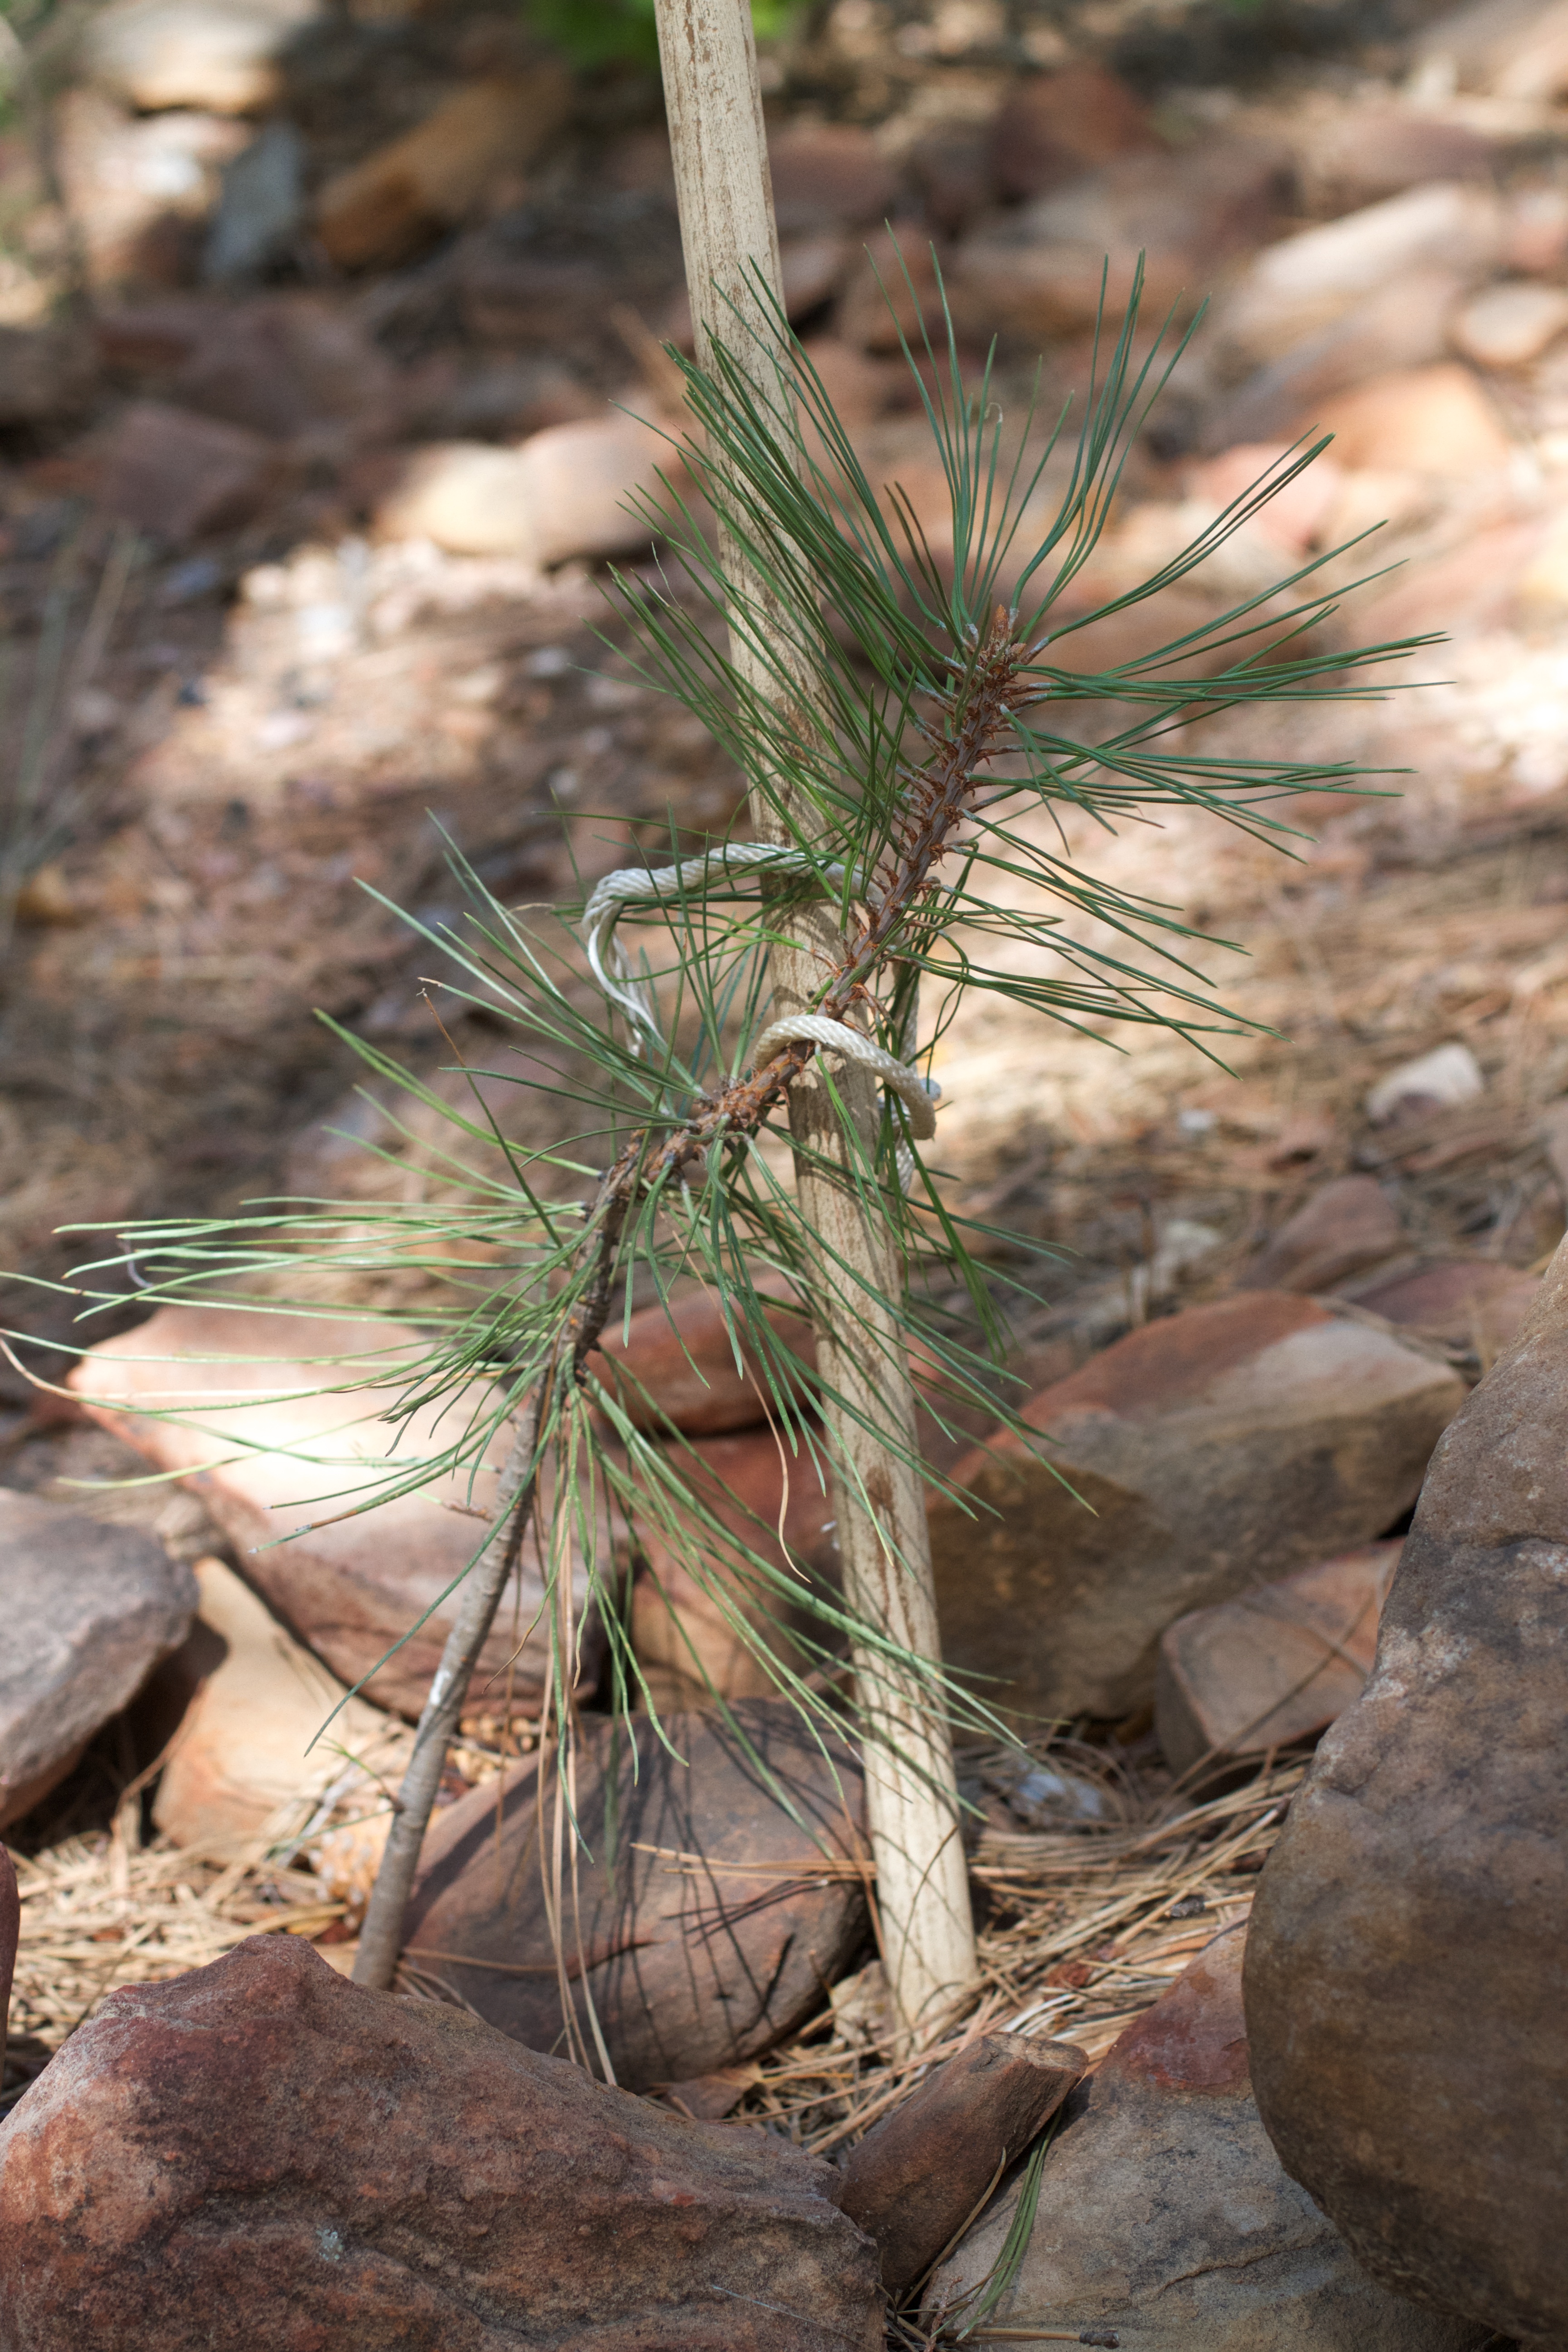
tree, branch, plant, leaf, flower, produce, soil, botany, flora, gardenphor, flowering plant, grass family, plant stem, woody plant, land plant, arecales